Keying (ship)

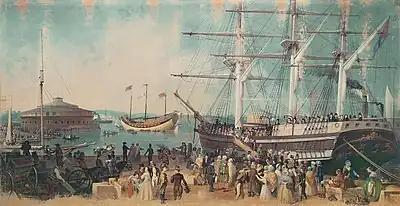
"The Bay and Harbor of New York" by Samuel Waugh (1814–1885), depicting the Junk "Keying" moored in New York Harbor in 1847 (watercolor on canvas, c. 1853–1855, Museum of the City of New York).

"Keying" also moored in Boston on 18 November 1847, by the Charles River Bridge, according to the "Boston Evening Transcript" of 1847. She was visited by many people, with as many as four to five thousand on Thanksgiving Day.